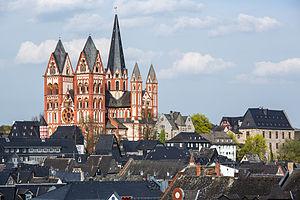
Le diocèse de Limbourg est une Église particulière de l'Église catholique en Allemagne. Situé en Hesse du Nord et dans le Oldenbourg, il a son siège à la cathédrale Saint-Georges de Limbourg-sur-la-Lahn. Depuis 1930, il est suffragant de l'archidiocèse de Cologne. Mᵍʳ Georg Bätzing est l'évêque du diocèse depuis juillet 2016.